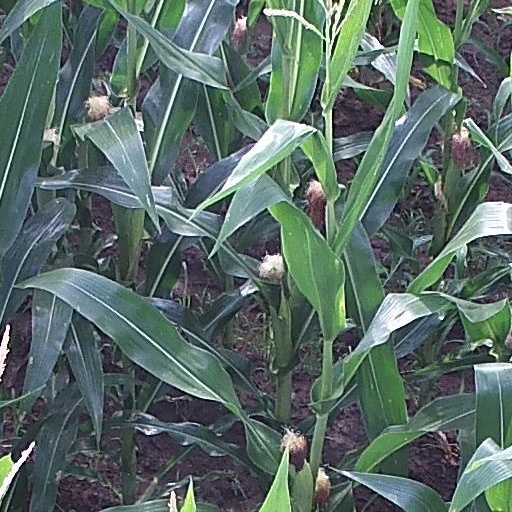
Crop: maize; corn